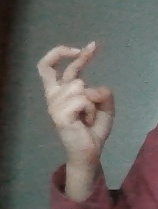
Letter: zay